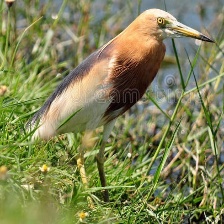
Species: CHINESE POND HERON
Scientific name: ARDEOLA BACCHUS
ImageNet parent category: little_blue_heron